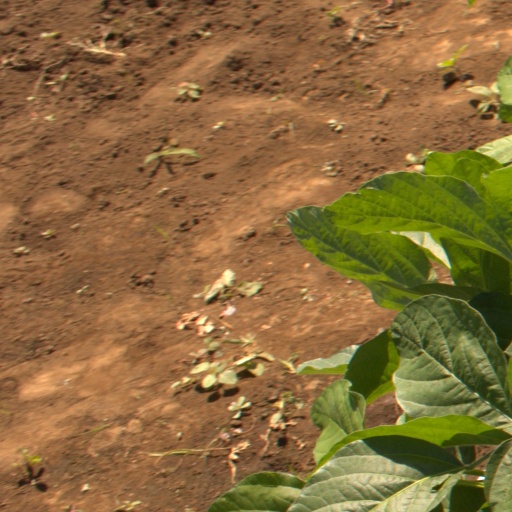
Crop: soybean